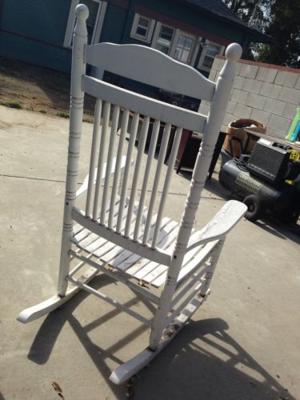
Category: chair